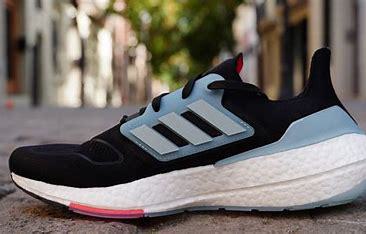
Brand: Adidas
Model: Ultraboost 22